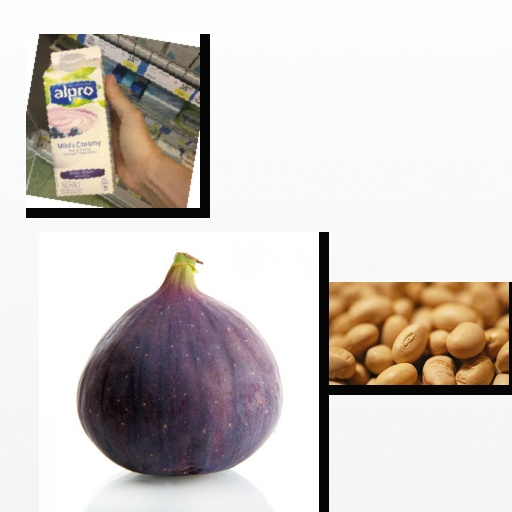
Food items: fig, soybean, blueberry_soyghurt